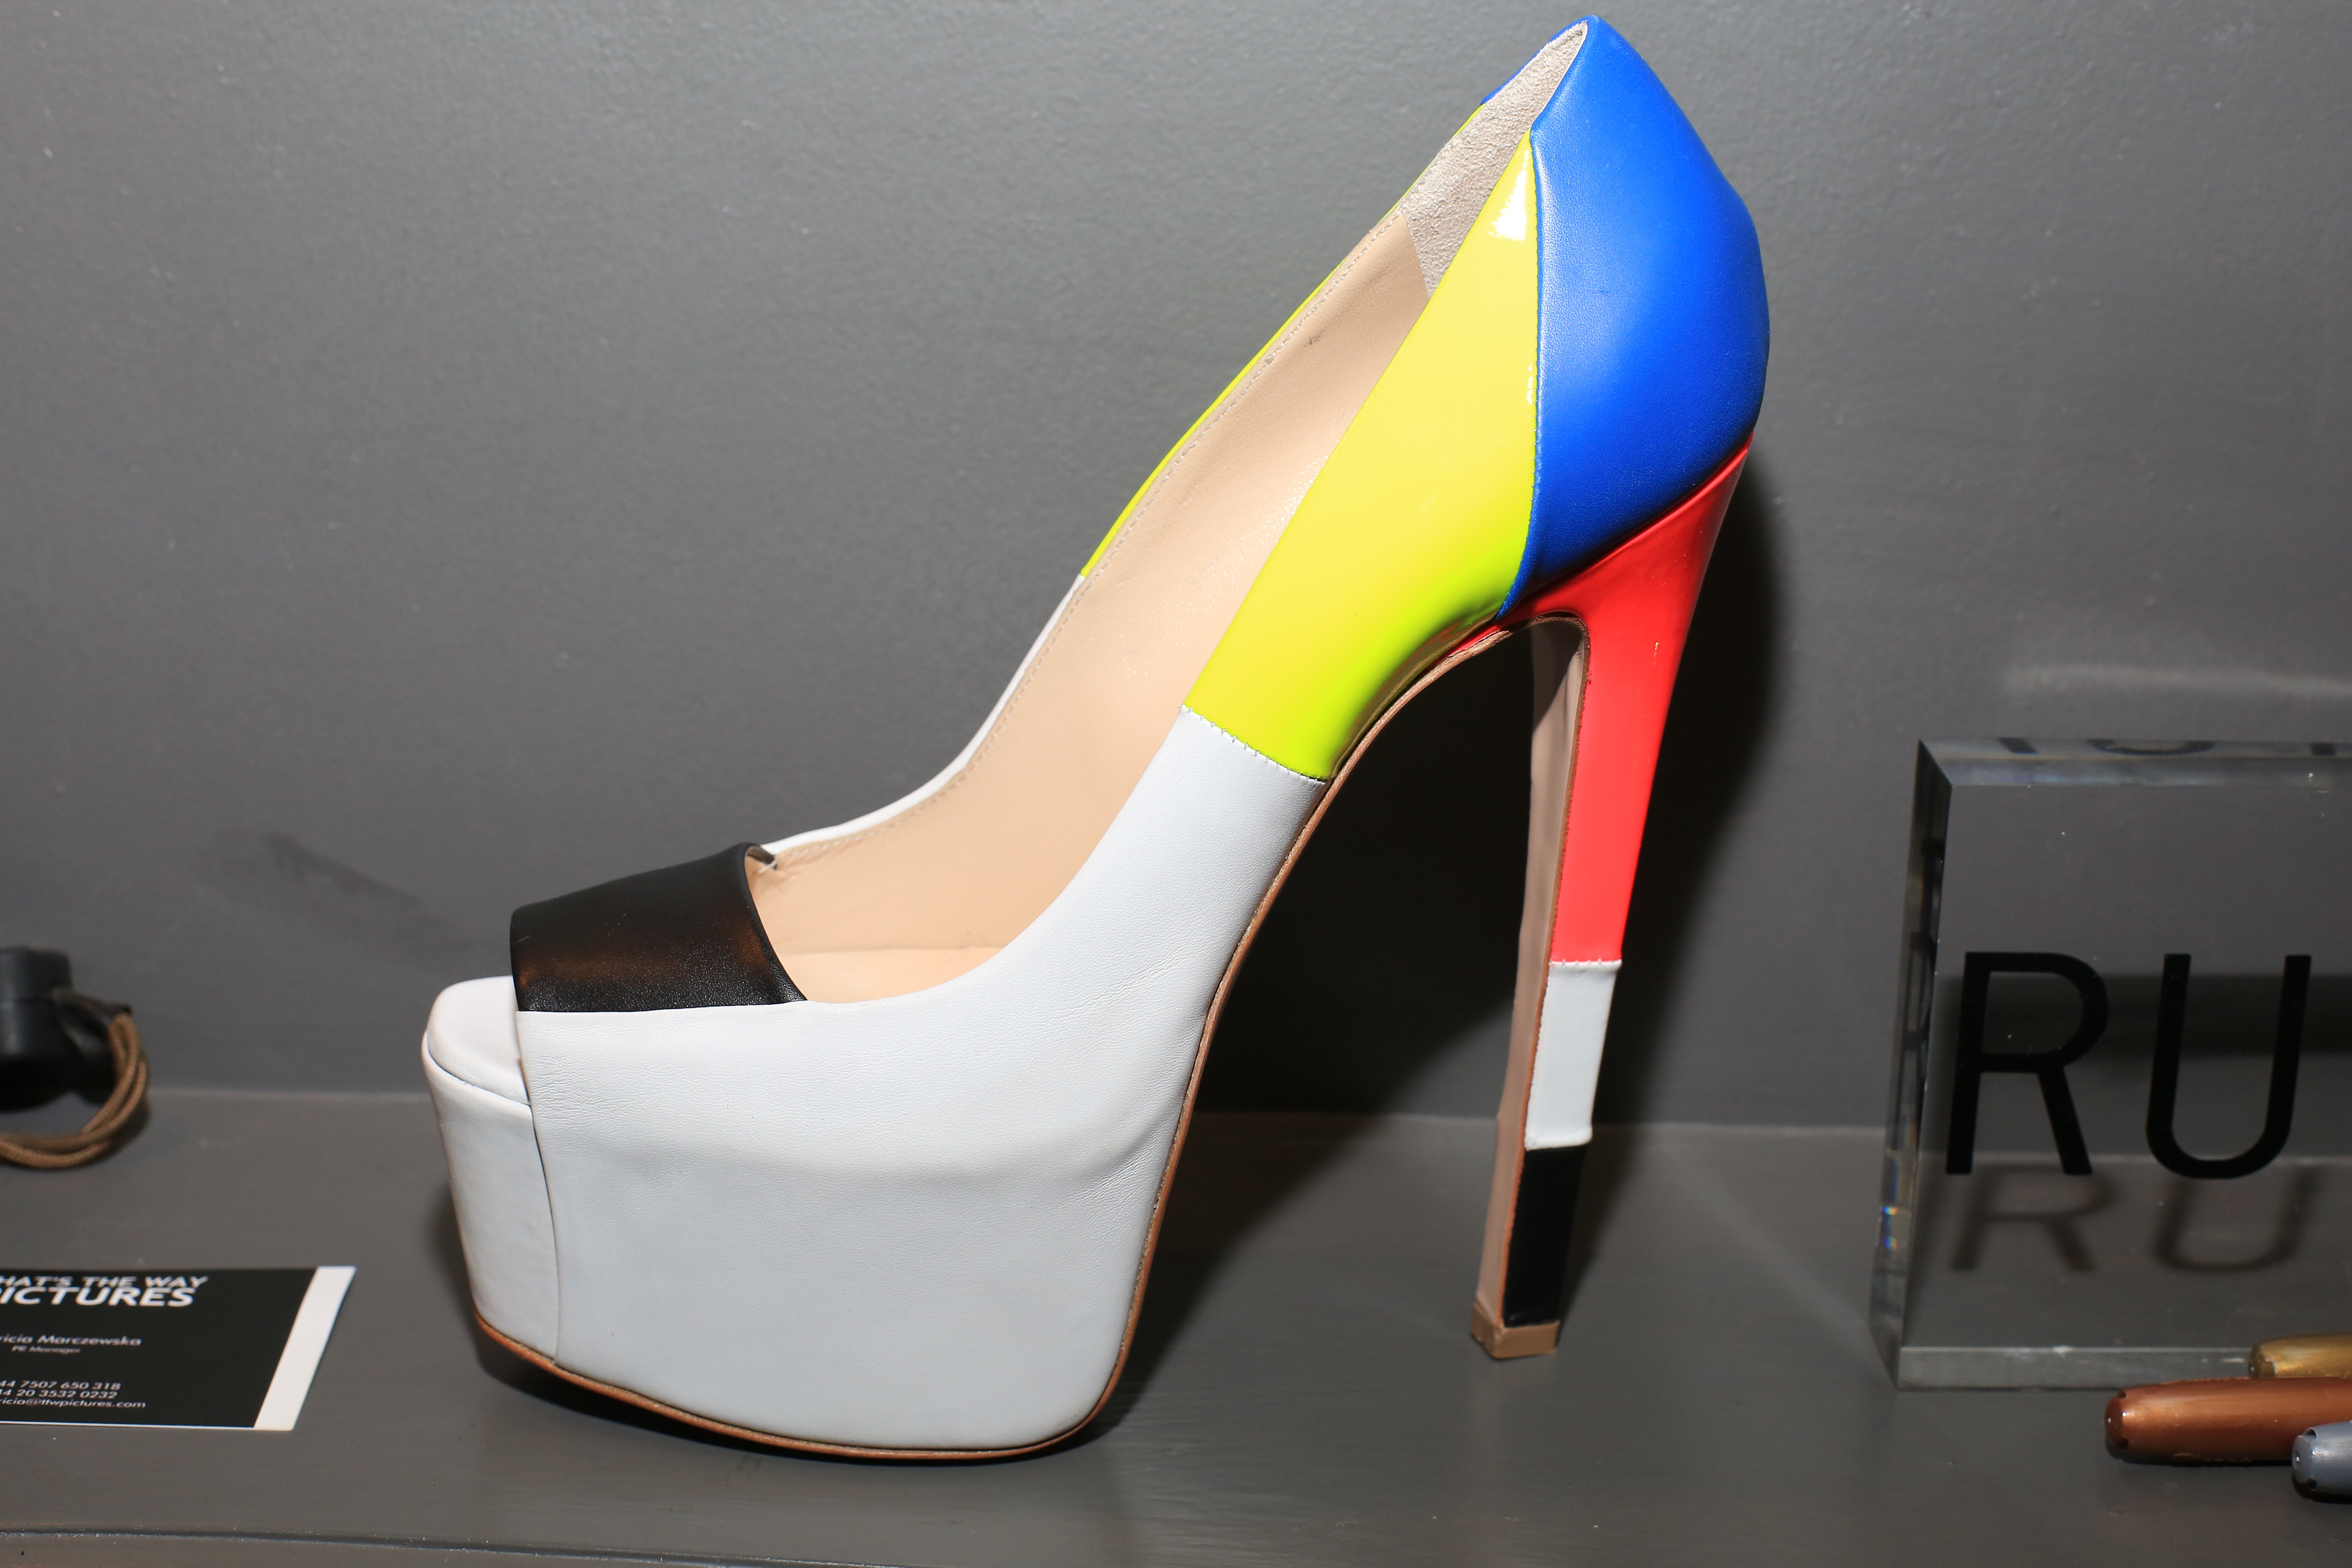
outdoor, person, shoe, people, girl, white, sport, leather, run, summer, female, leg, young, runner, jogger, exercise, lifestyle, healthy, fitness, human body, shoes, legs, footwear, high heeled footwear, outdoor shoe